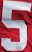
Number: 5